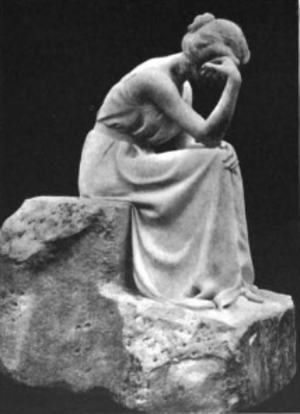
Marie-Antoinette Demagnez de la Rochefoucauld est une sculptrice française.